Anti-tank gun

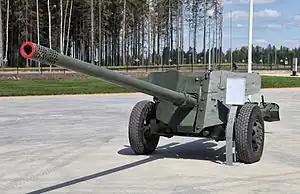
Postwar Soviet MT-12 100-mm anti-tank gun

At the end of the war, German engineers had proposed a new, large-caliber anti-tank gun that used less propellant than a rocket or recoilless weapon, yet fired similar compact hollow-charge shells. German forces subsequently fielded the 8 cm PAW 600, which was an extremely lightweight, low-pressure weapon still able to fire the same ammunition types as higher-velocity anti-tank guns. In the 1950s, this idea was revived by a Belgian firm, Mecar, which subsequently improved on the concept and developed a low-pressure, smoothbore, 90-mm anti-tank gun. Because of its low recoil forces and light construction, the gun was particularly useful for being mounted on armored cars or small gun carriages. Its design inspired the lightly rifled French DEFA D921 anti-tank gun, which fired fin-stabilized shells and was available on a towed carriage or as a vehicle mount. It was later mated to the AML-90 and EBR series of French armored cars. The Soviet Union also adopted a similar design around the same time, the 100-mm T-12 anti-tank gun, which was smoothbore and fired fin-stabilized shells. Switzerland developed a postwar 90-mm anti-tank gun of its own, the Pak 50/57, firing shells with an even lower velocity than the Mecar or DEFA guns. Apart from the T-12, which used APDS rounds, these weapons could only use HEAT shells for armor-piercing purposes. France did introduce an APFSDS shell for the DEFA D921 at some point in the 1980s. The last country known to have produced a dedicated anti-tank gun was the People's Republic of China in 1988. The Chinese gun was known as the Norinco Type 86 and was probably manufactured as a replacement for the aging Soviet-sourced T-12.